Herman Olcott

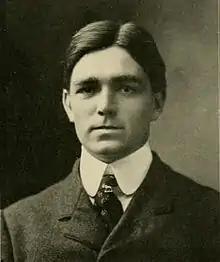
Olcott pictured in the 1903 "Yackety Yack", North Carolina yearbook

Herman Parker "Bo" Olcott (January 1, 1879 – November 3, 1929) was an American college football player and coach. He played football at Yale University, where he was an All-American in 1900 at center. Olcott was the head football coach at the University of North Carolina at Chapel Hill from 1902 to 1903, New York University (NYU) from 1907 to 1912, and the University of Kansas, from 1915 to 1917. He was the head coach of the Great Lakes Navy Bluejackets football team, which represented the Naval Station Great Lakes, for the first three games of the 1918 season. Olcott went to the United States Naval Academy in 1904 to assist Paul Dashiell in coaching the football team.